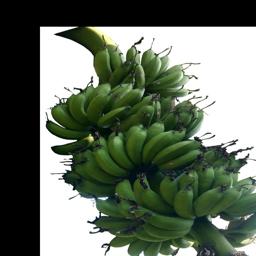
Label: MALBHOG FRUIT